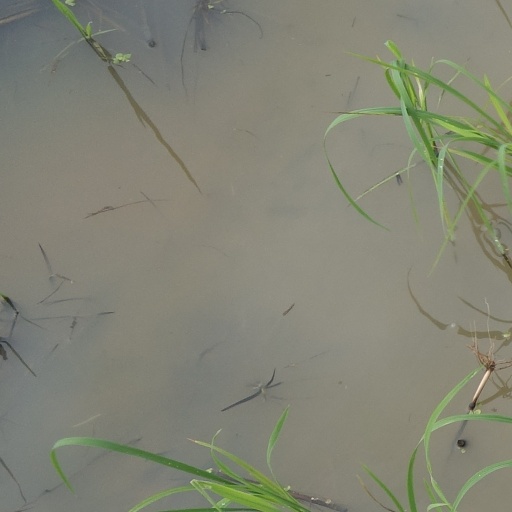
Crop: rice